Banni Grasslands Reserve

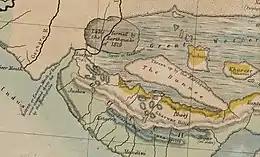
The Banni region was created by the 1819 earthquake

Banni is dominated by low-growing forbs and graminoids, many of which are halophiles (salt tolerant), as well scattered tree cover and scrub. The tree cover is primarily composed of "Salvadora" spp. and the invasive "Prosopis juliflora". Dominant species include "Cressa cretica", "Cyperus" spp., grasses in the genera "Sporobolus", "Dichanthium", and "Aristida".